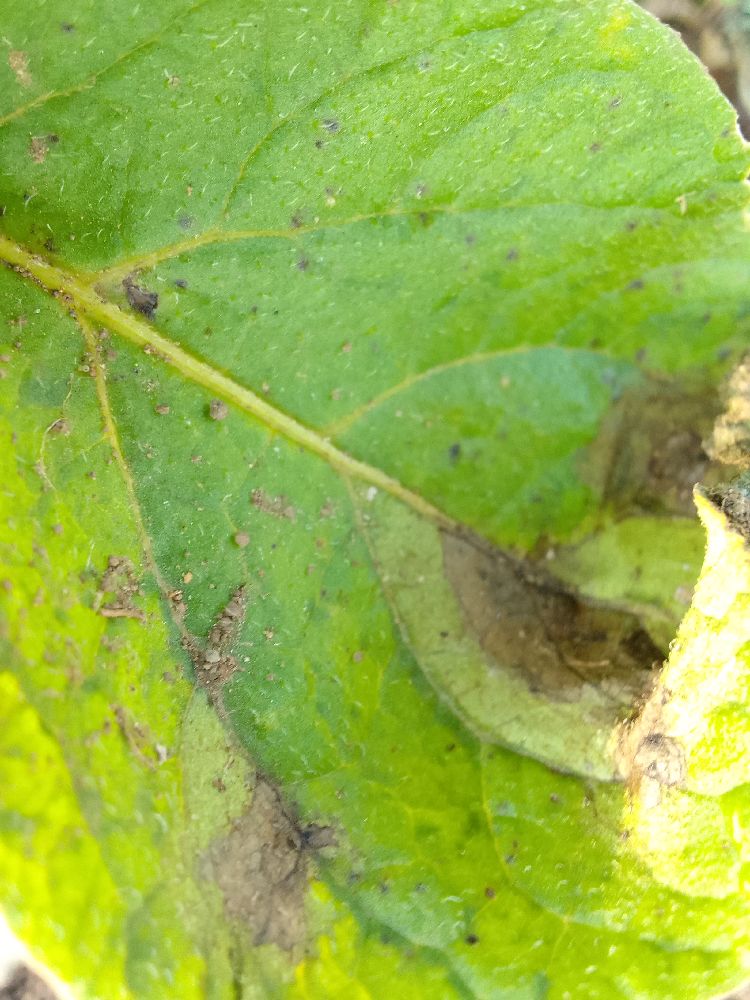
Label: Late blight